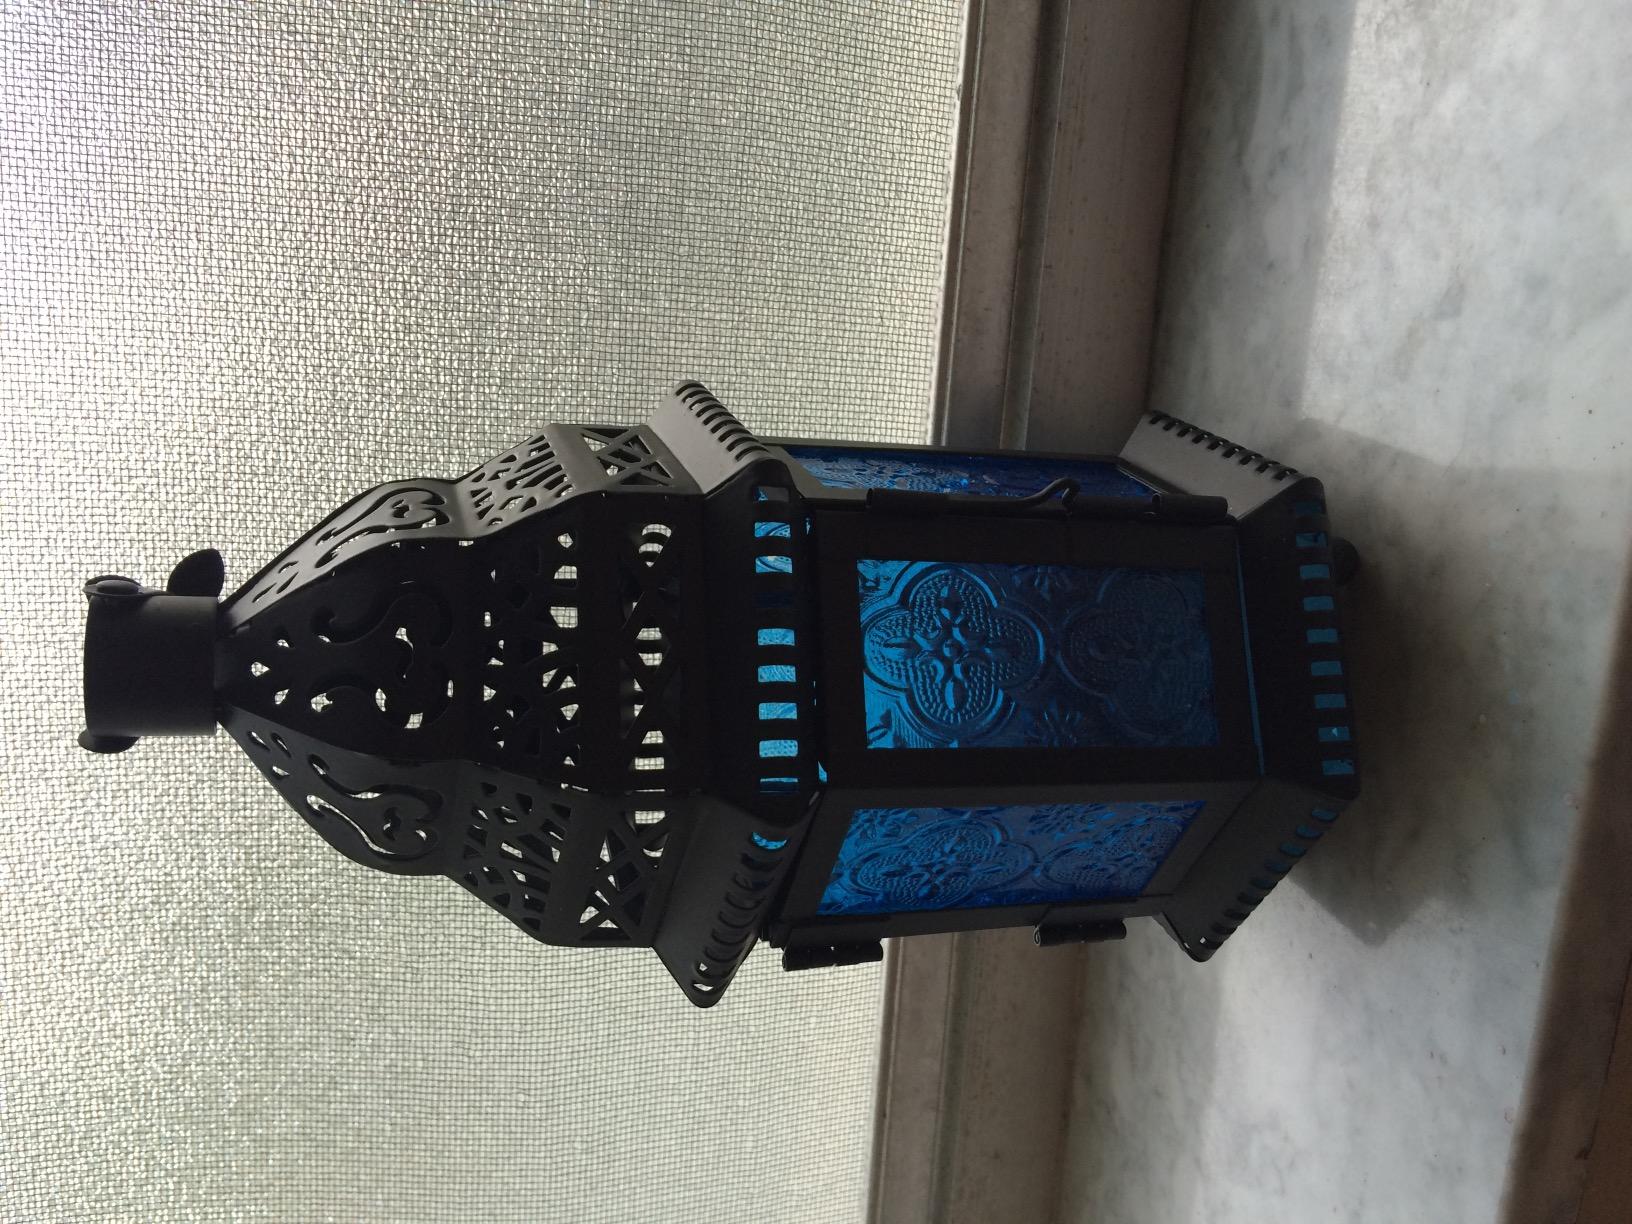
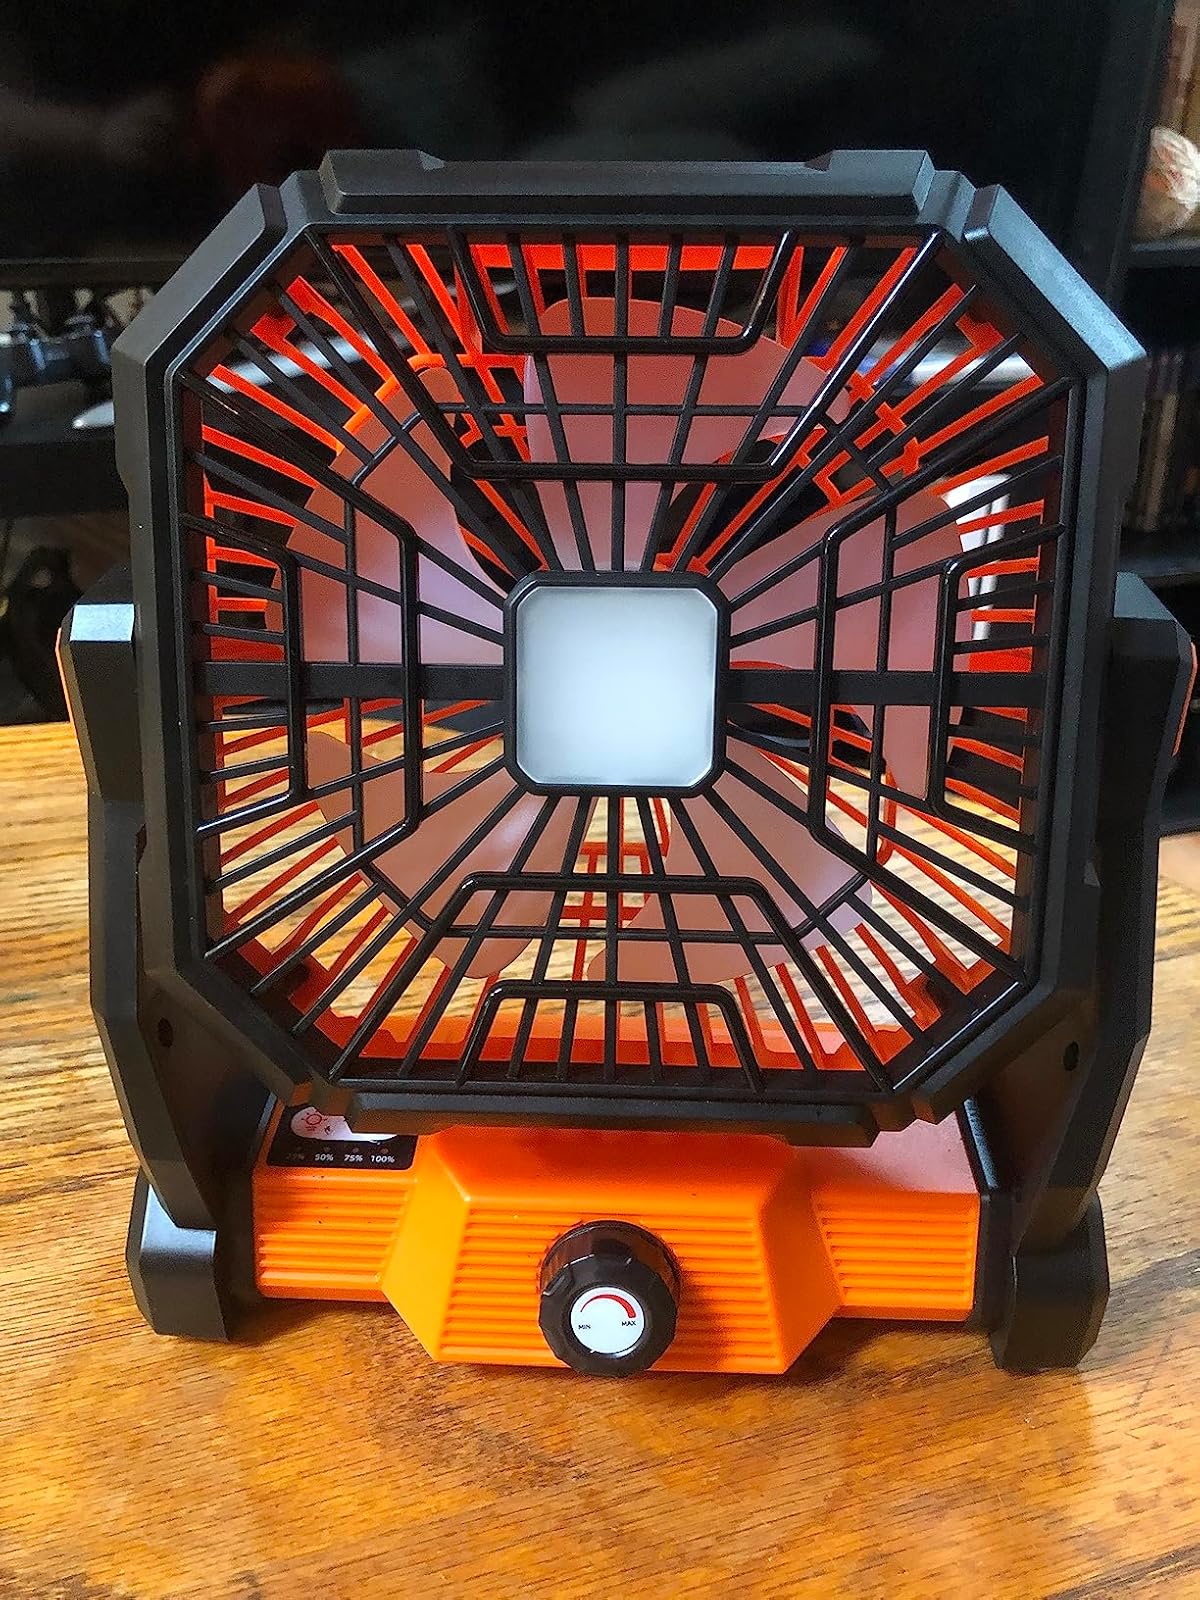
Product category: lantern
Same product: no